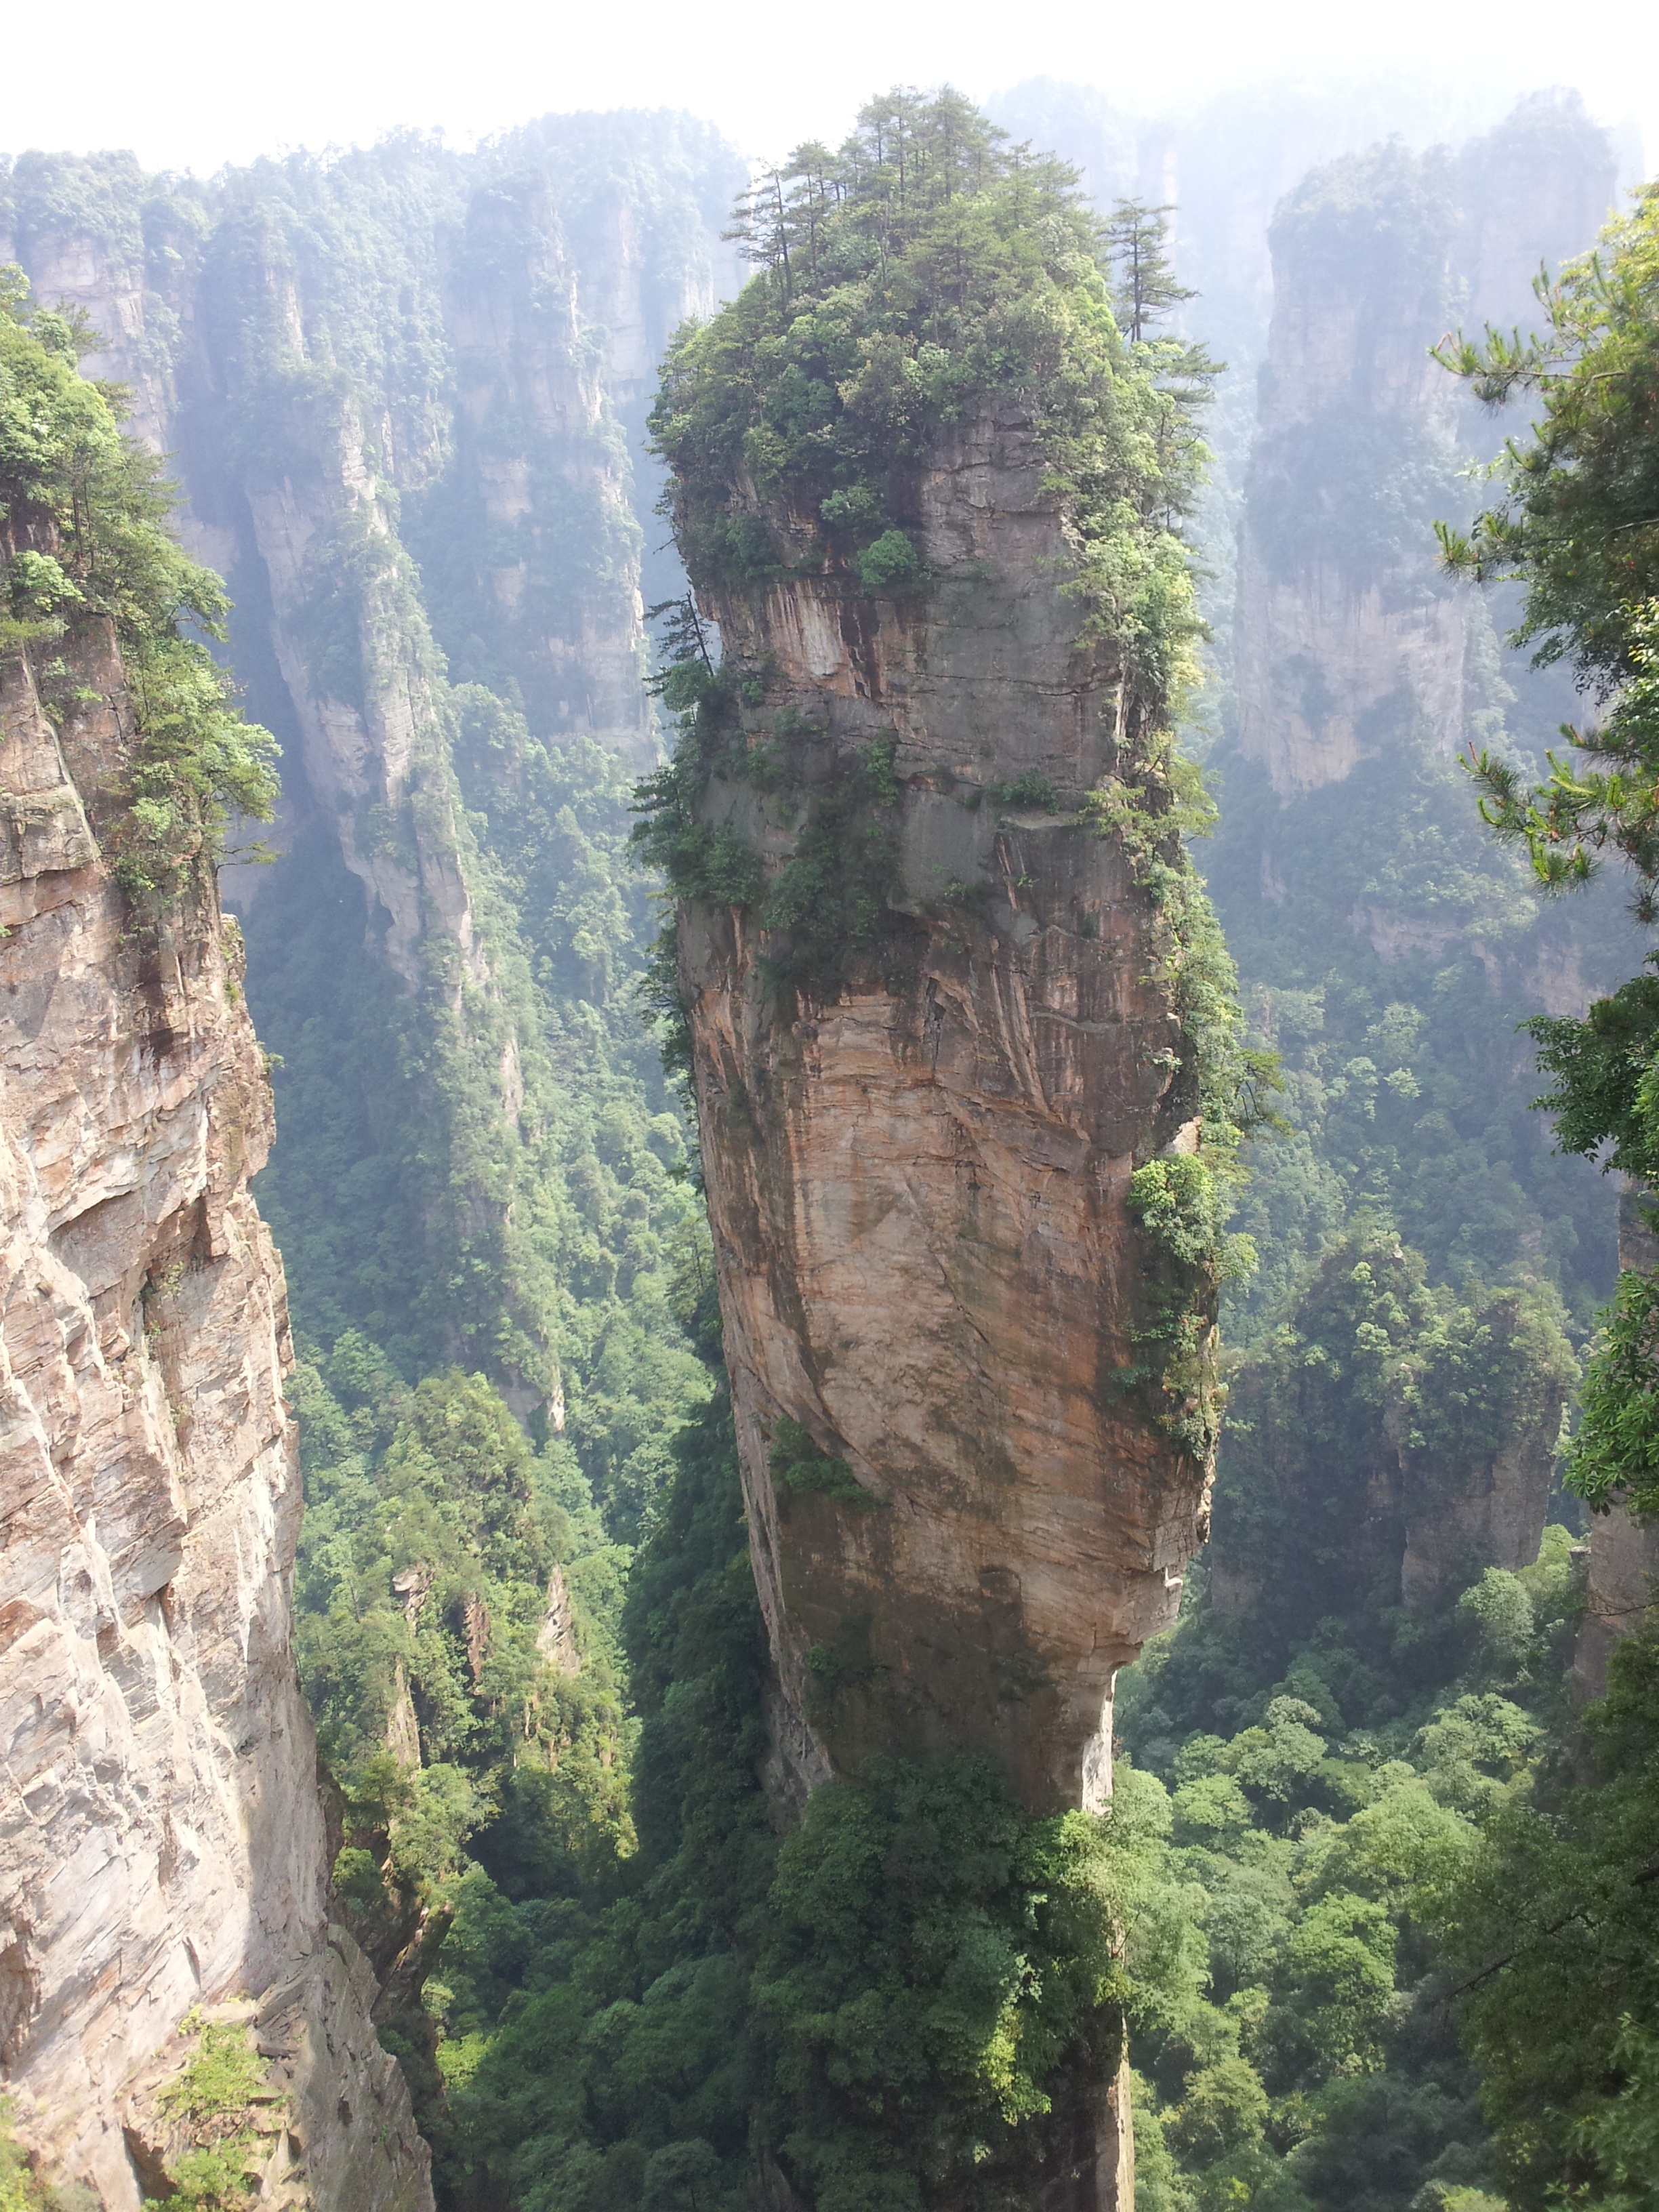
landscape, nature, rock, mountain, trail, formation, cliff, jungle, scenery, canyon, terrain, ridge, ravine, peaks, water feature, landform, superb view, people's republic of china, zhangjiajie, largeness, landscape paintings, geological phenomenon